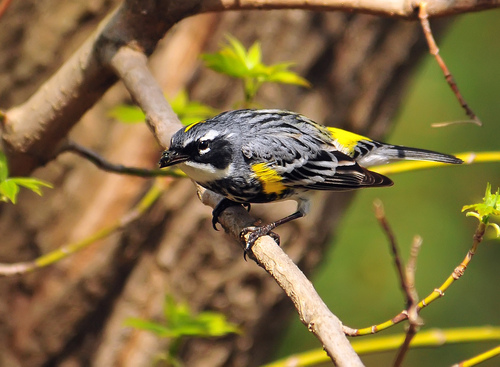
a small bird with a gray, black, white, and yellow colored body.
this bird is white and black in color with a curved black beak and black eye rings.
a small bird with a bill that curves downwards and grey wings
this is bird is majority grey with patches of yellow on it's wingbars, rump, and down the top of it's skull.
a bird with a pointed triangular bill, white brow, yellow covert, and yellow rump.
a bird with a black bill and a touch of yellow on his wings with grey and white all over.
this bird has wings that are black and yellow and has a white thorat
this bird has wings that are black and has a yellow belly
this bird is gray, black, white, and yellow in color, with a black beak.
this bird has wings that are grey and has a white throat
Species: Myrtle Warbler